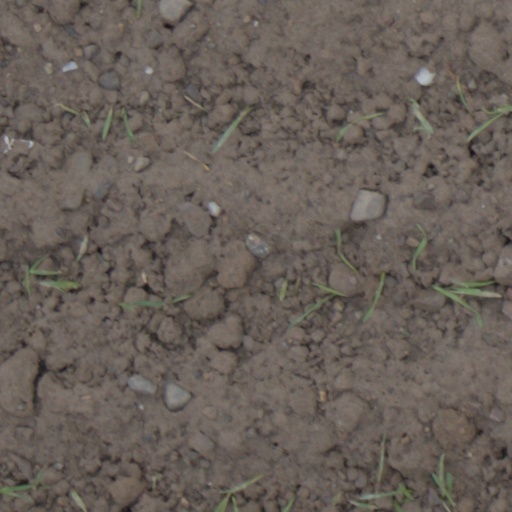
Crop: wheat